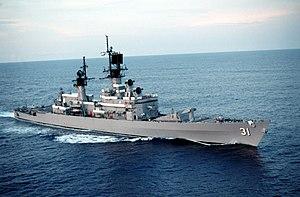
La classe Belknap est une classe de neuf croiseurs lance-missiles de l'United States Navy en service entre 1964 et 1995. La classe comprend neuf unités, qui ont été déployées au large des côtes du Viêt Nam dans les années 1960 et 1970 et dans le golfe Persique dans les années 1980 et 1990.